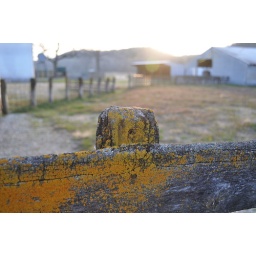
this is a fence in my yard... not sure what the yellow moss like stuff is called but it is pretty!